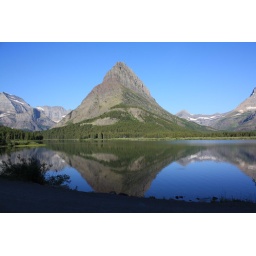
The lake was smooth as glass early in the morning.